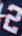
Number: 2